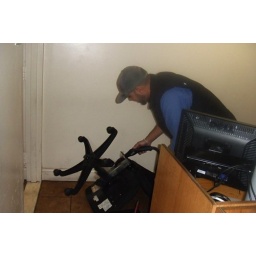
Steam treating chairs for bed bugs @ 4 in the morning!